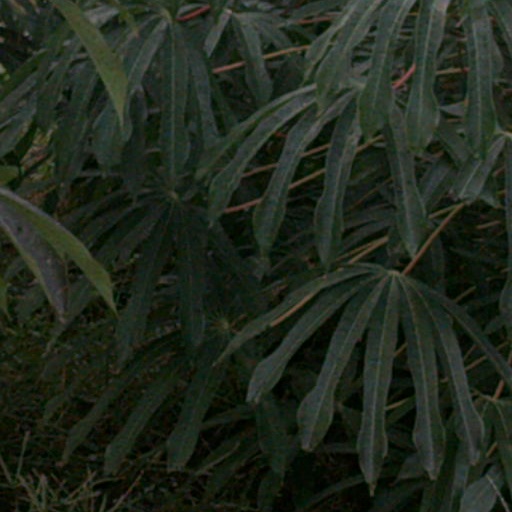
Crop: cassava